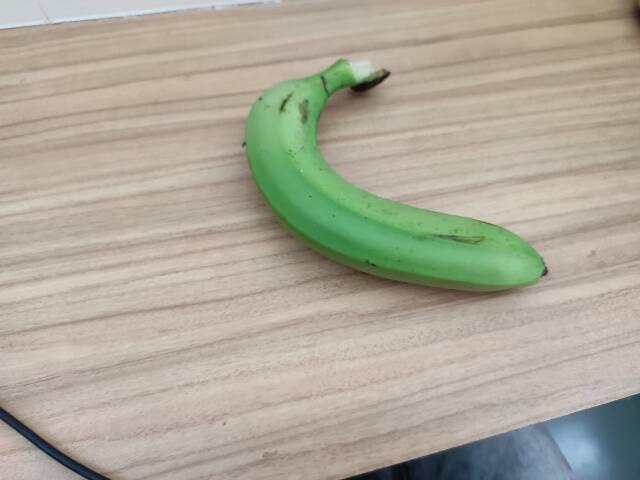
Label: Raw_Banana